Spinal lock

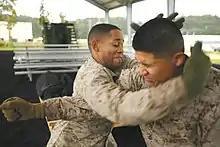
Standing neck crank set-up

This technique involves facing the opponent as though leveraging a guillotine, but cross facing the individual and rotating their head laterally, creating an incredibly dangerous hyperflexion of the neck sideways when hips are leveraged and the cross face is pulled up, attempting to apply extreme pressure and damage to the cervical vertebrae.